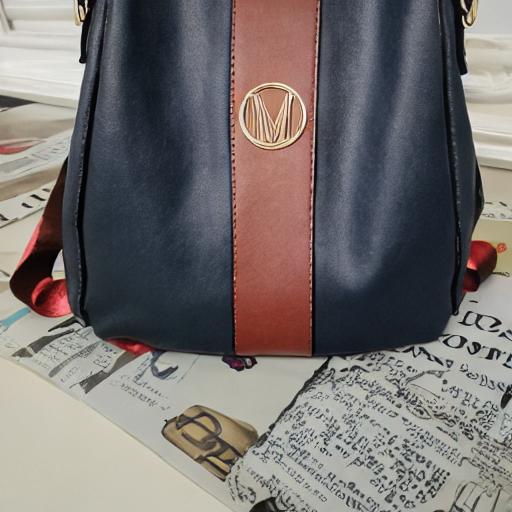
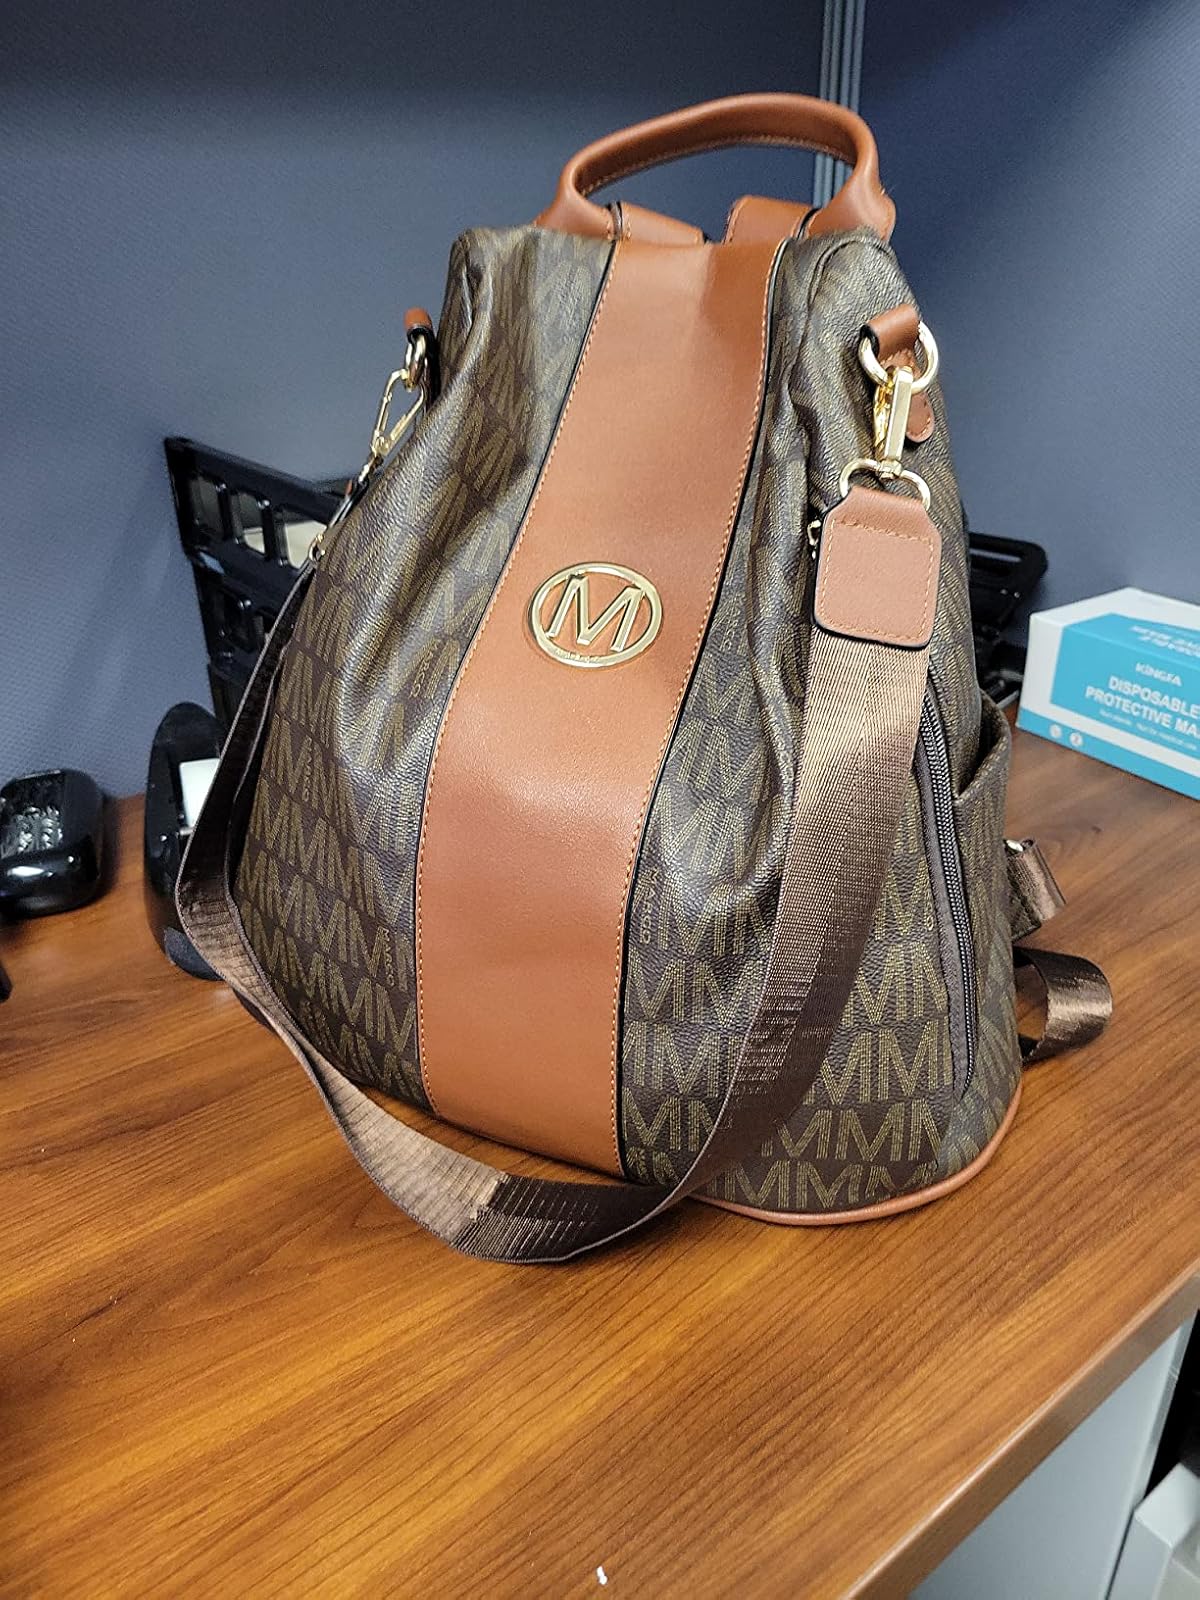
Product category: accessories_handbag
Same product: no